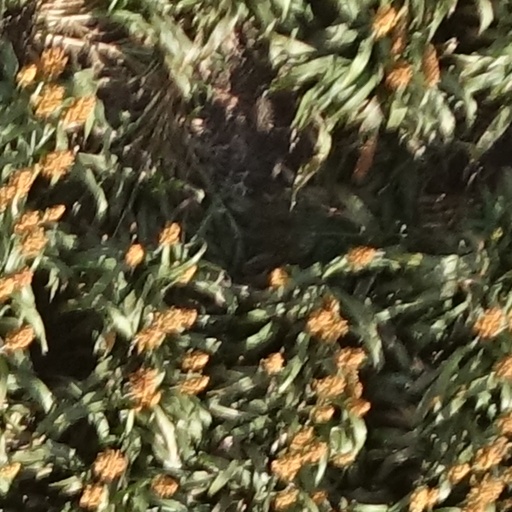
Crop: sorghum